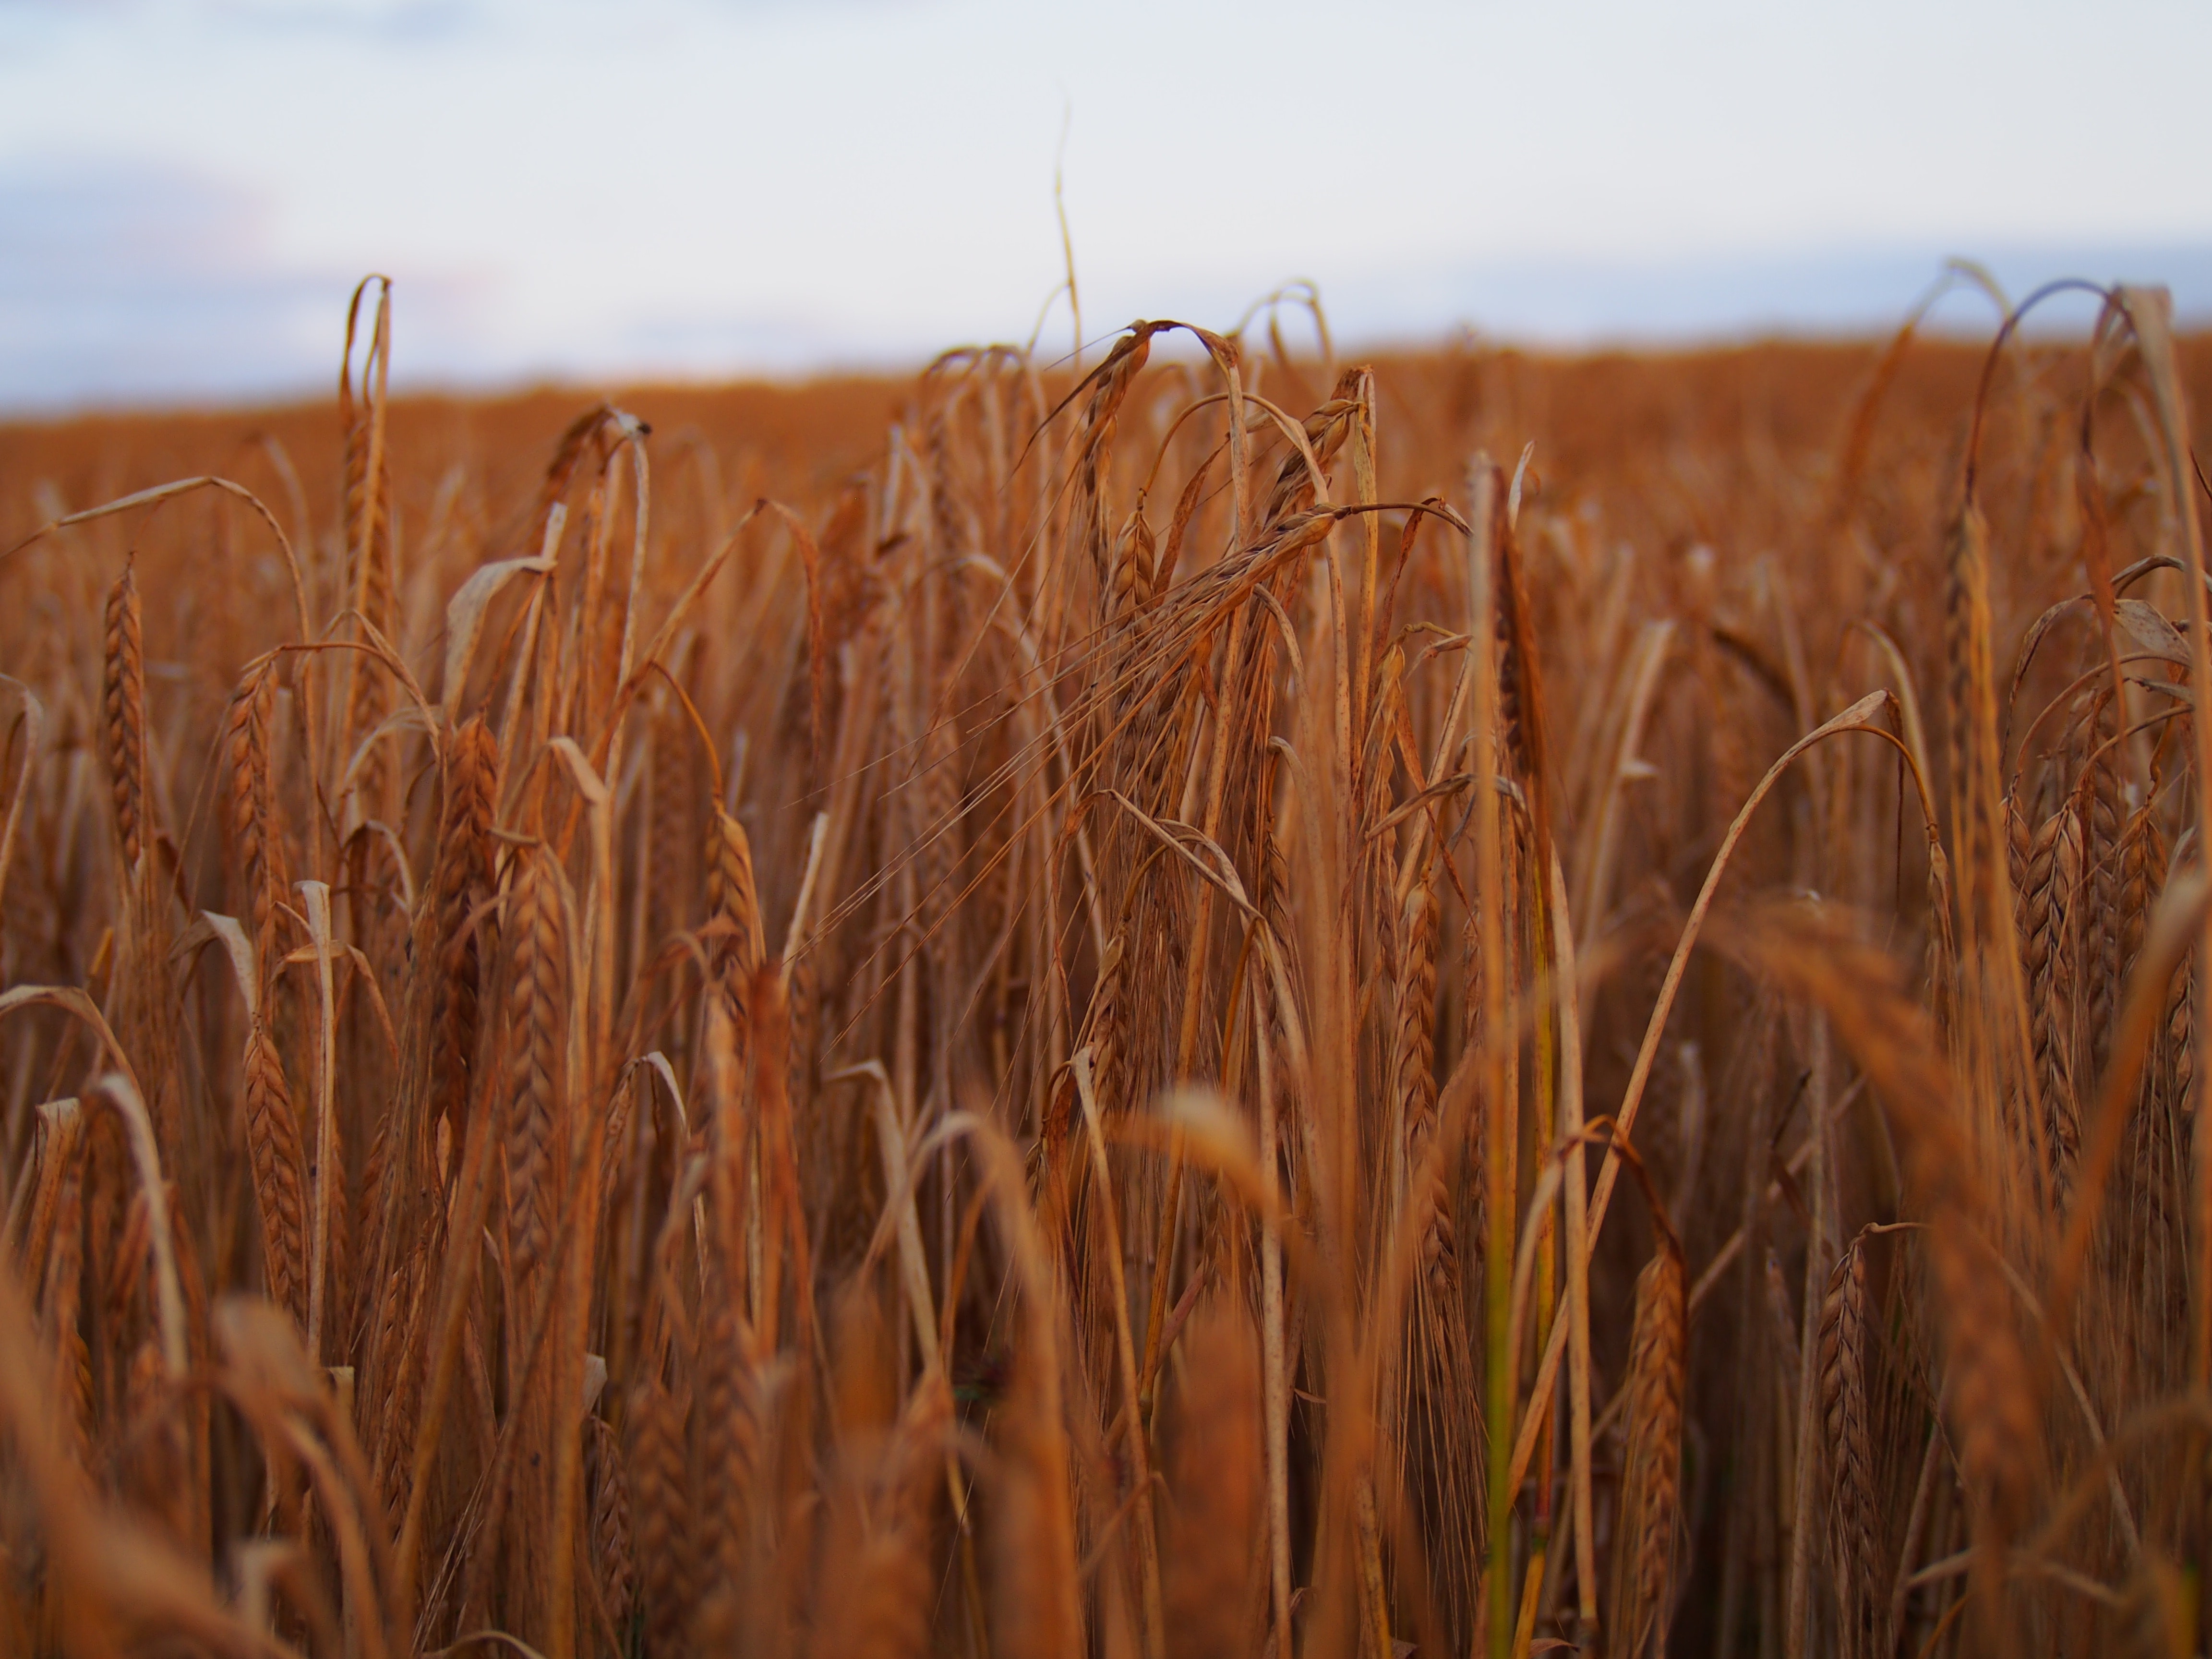
rye, grain, malt, field, barley, emmer, food grain, crop, cereal germ, hordeum, wheat, einkorn wheat, plant, dinkel wheat, triticale, agriculture, oat, Khorasan wheat, grass family, cereal, whole grain, durum, poales, cash crop, plant stem, food, phragmites, harvest, prairie, straw